Lucius Arruntius (consul 6)

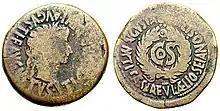
Roman As depicting Tiberius, struck in 31, Augusta Bilbilis. The reverse reads "Augusta Bilbilis Ti(berius) Caesare L(ucius) Aelio Seiano", marking the consulship of Sejanus in that year.

Between the years 14 AD and 31 AD Sejanus held the title of the prefect of the Praetorian Guard, a position of much power and influence during the period of the principate. Initially, under Augustus the Praetorian Guard was a kind of imperial bodyguard. Under Sejanus, however, it evolved into a powerful and influential branch of the government involved in public security, civil administration, and ultimately political intercession—changes which would have a lasting impact on the course of the Principate. Sejanus was an ambitious man and desired to be emperor, consequently he saw Arruntius as an obstacle to be eliminated. In 31 AD Sejanus concocted a charge of maiestas (treason) against Arruntius which was prosecuted by Sejanus' henchmen Aruseius and Sanquinius. Perhaps at the prompting of Antonia, Tiberius finally saw through the schemes of Sejanus and had the charges quashed, the accusers punished, and Sejanus executed. Arruntius had his revenge against his great enemy by being the passive instrument which indirectly brought about Sejanus' fall.